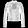
Label: Coat